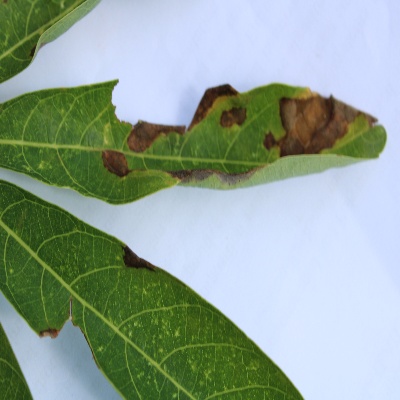
Crop: Cassava
Condition: bacterial blight